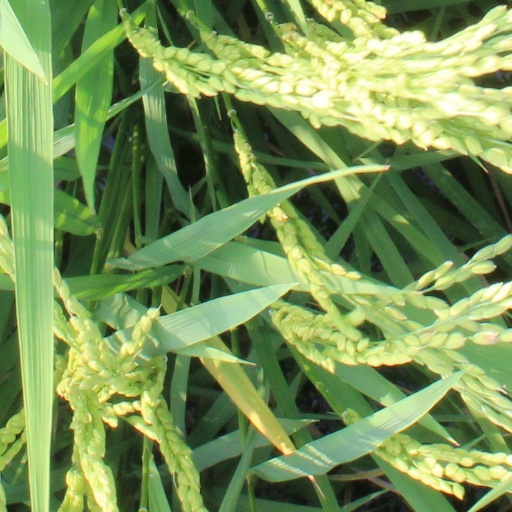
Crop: rice